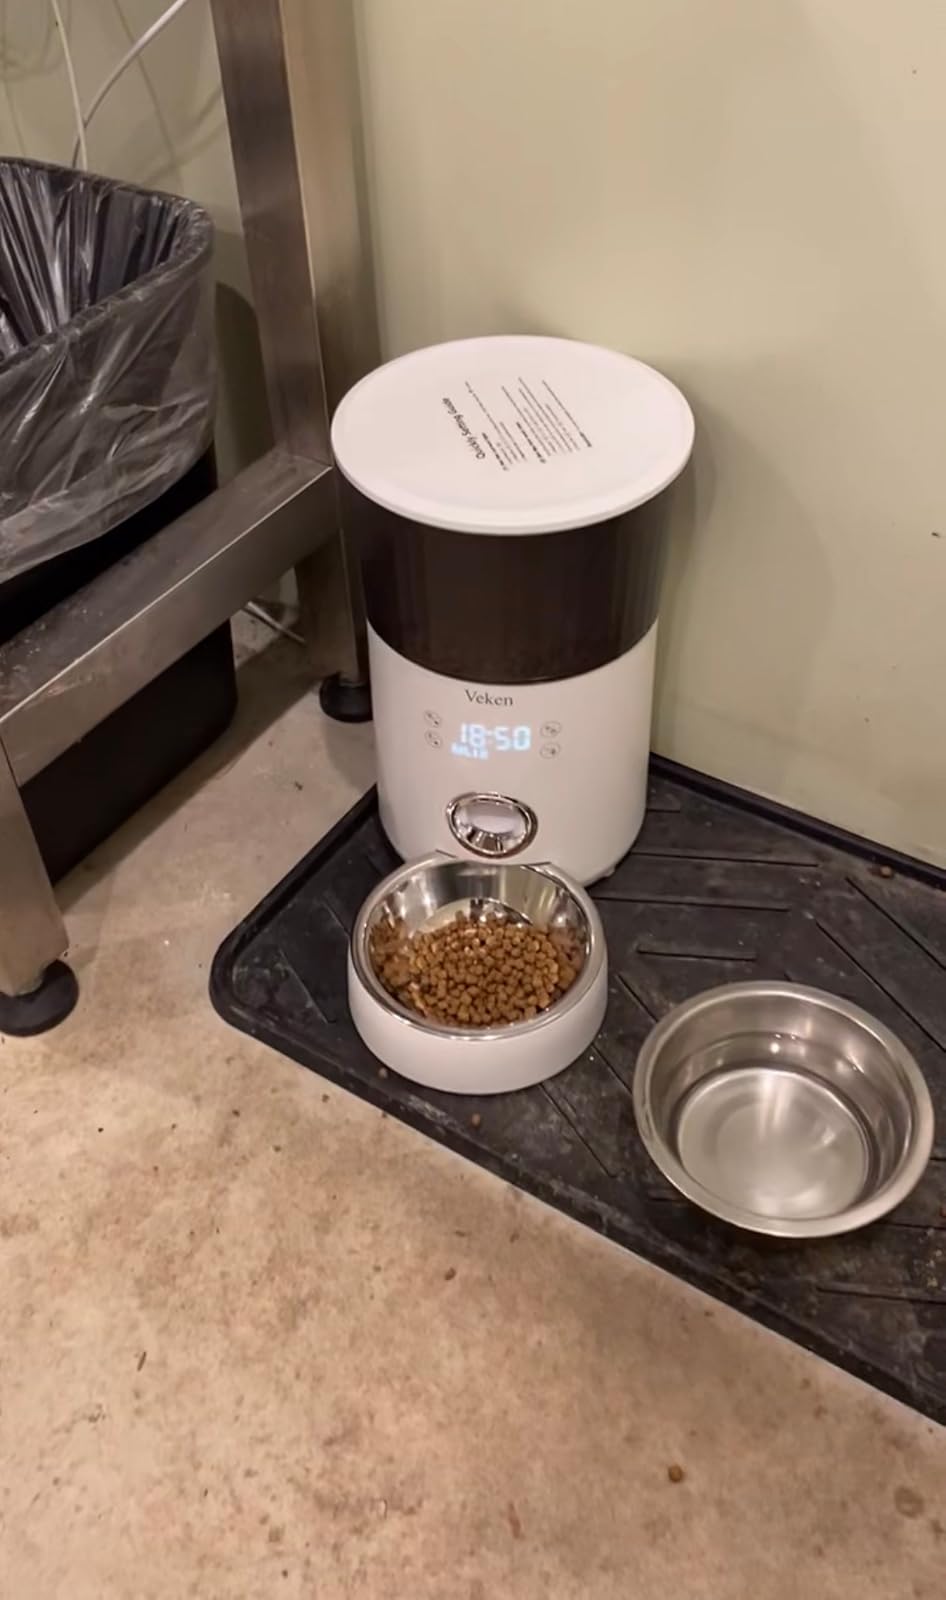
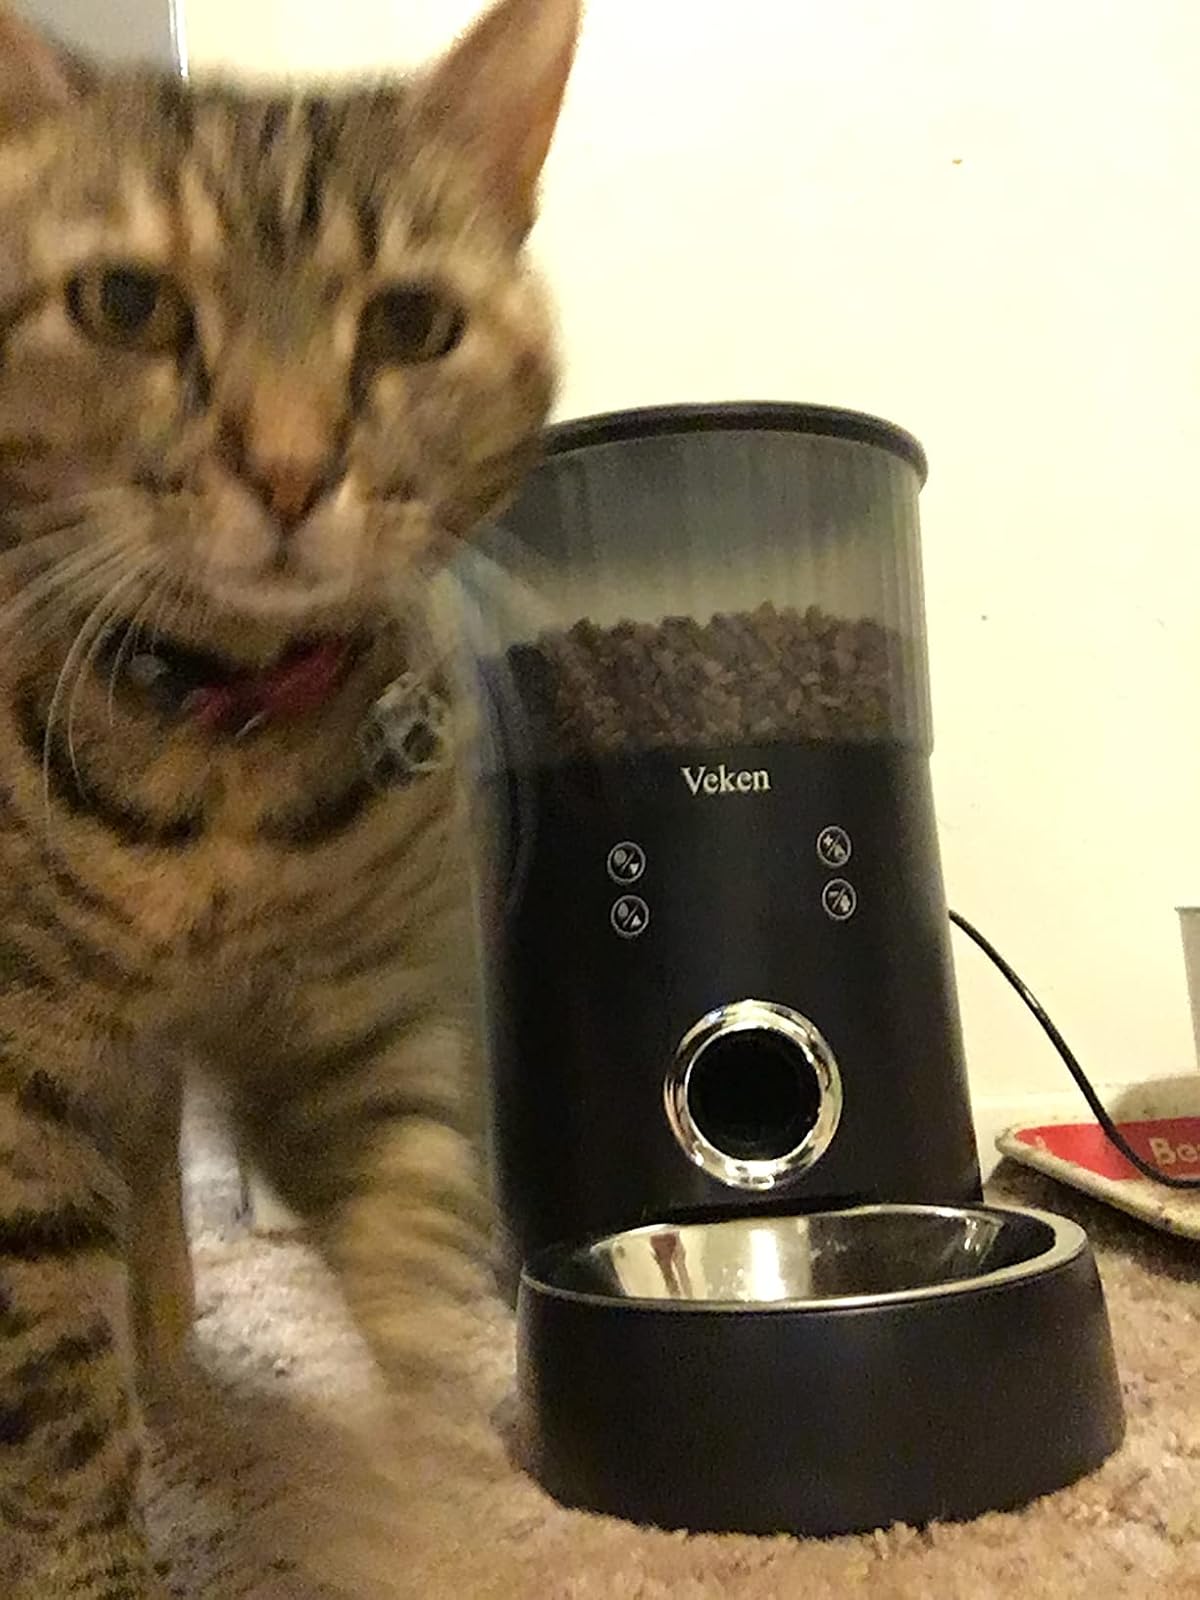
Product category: items_feeder
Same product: no